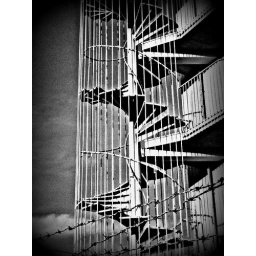
this building must have been designed by a twisted person